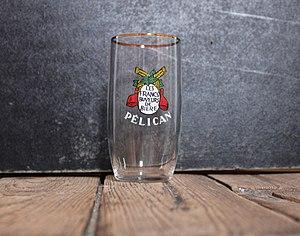
Verre à bière Pélican Les Francs buveurs de bière
La brasserie du Pélican ou brasserie Pelforth est une brasserie française installée à Mons-en-Barœul au sein de la métropole lilloise dans le département du Nord, en région Hauts-de-France.